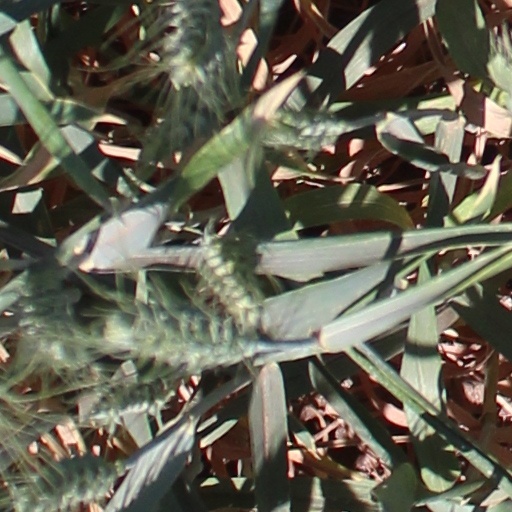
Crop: wheat